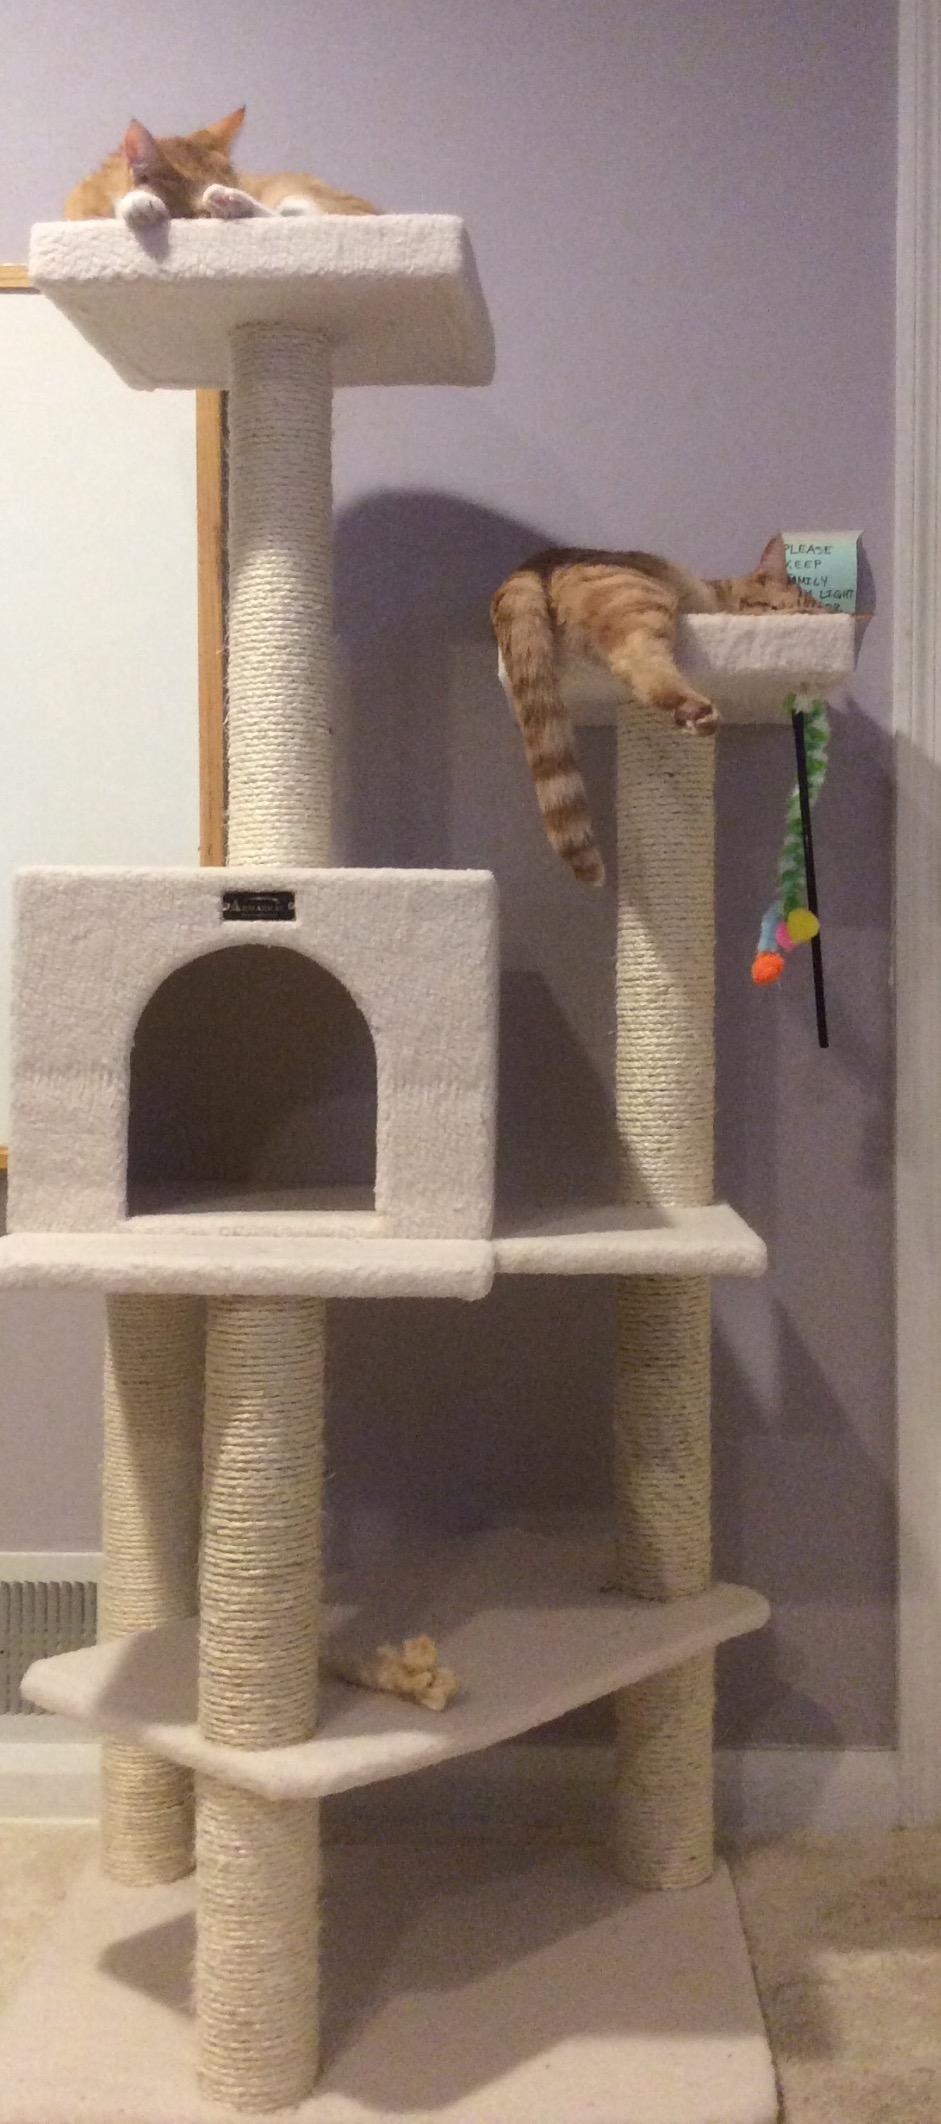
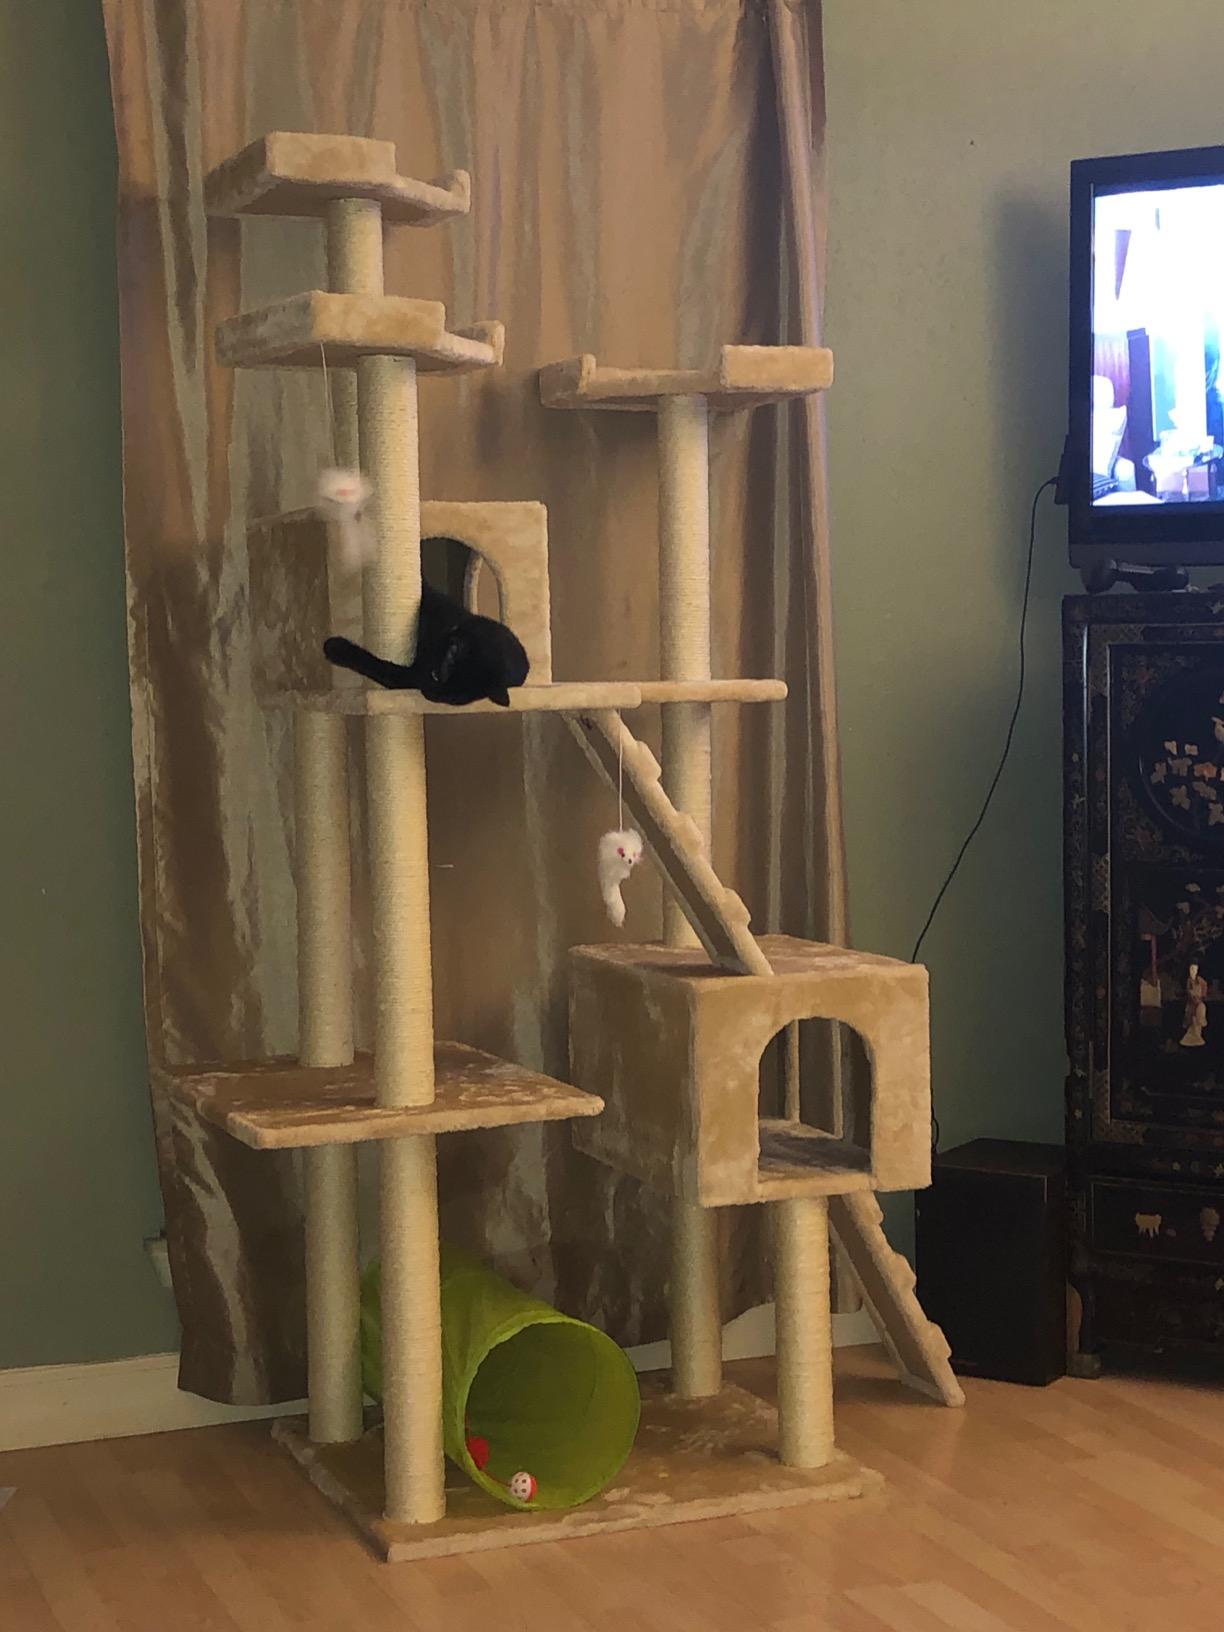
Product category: items_cat tree
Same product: no